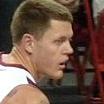
Age: 30